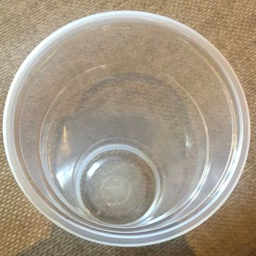
Label: plastic